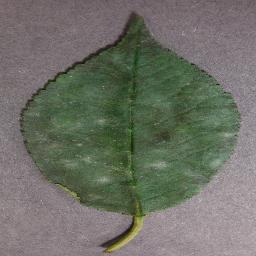
Label: Cherry___Powdery_mildew